Orthopedic cast

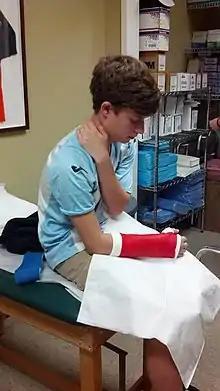
Short arm thumb spica cast on a teenager

A short arm cast is designed to immobilize the wrist and part of the forearm, extending from below the elbow to the hand, often leaving the fingers free for limited mobility. It is used to treat less severe injuries, such as wrist fractures, sprains, or carpal bone issues. The cast restricts wrist movement while allowing elbow mobility, providing a balance between immobilization and functionality. In some cases, a thumb spica variant is added to include the thumb in immobilization, such as for scaphoid fractures or severe thumb sprains. Proper fit and careful alignment are critical to ensure effective healing and prevent complications.